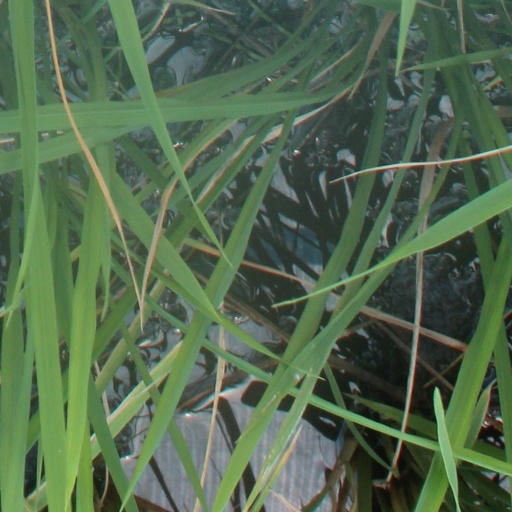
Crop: rice